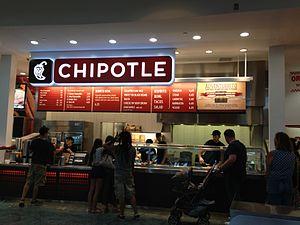
Chipotle Mexican Grill est une chaîne de restauration rapide haut de gamme américaine, spécialisée dans la cuisine tex-mex. Elle a été fondée en 1993 et son siège est domicilié à Denver dans le Colorado. L'entreprise compte plus de 1 000 restaurants aux États-Unis, au Canada, au Royaume-Uni, en France et en Allemagne.